Culture in Berlin

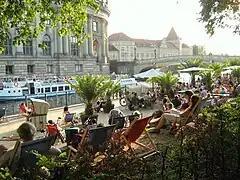
Beach along the Spree river

Berlin's nightlife has been described as one of the most diverse and vibrant of its kind. Throughout the 1990s, people in their twenties moved to the city with its affordable rents and made Berlin's club scene one of the premier nightlife destinations of Europe. After the fall of the Berlin Wall in 1989, many historic buildings in Mitte, the former city center of East Berlin, as well as in the neighboring locality of Prenzlauer Berg, were illegally occupied and re-built by young squatters and became a fertile ground for underground and counterculture gatherings. Since the early 1990s, Mitte and the eastern borough of Friedrichshain have been the home to many nightclubs, including techno clubs such as Tresor, E-Werk, KitKatClub or Berghain, some of which became known for the length of their parties.